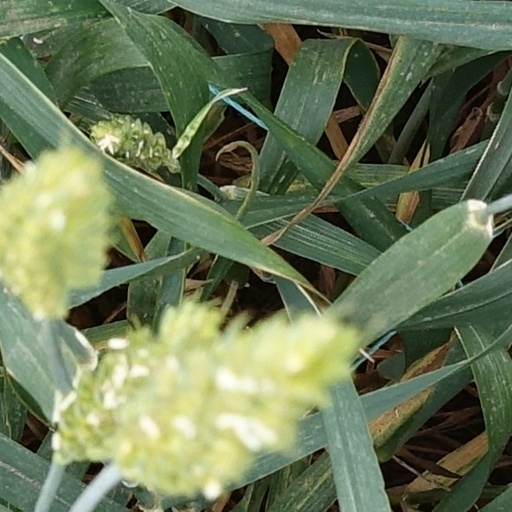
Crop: wheat